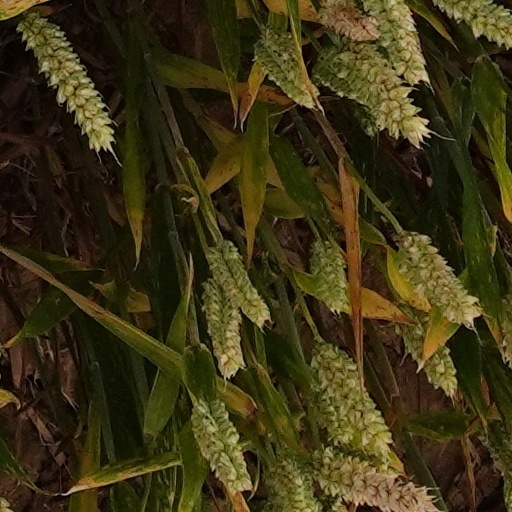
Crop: wheat